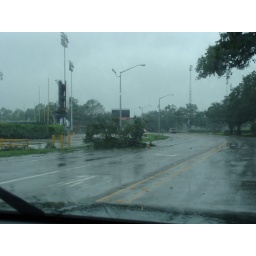
Trees and tree limbs in the road the afternoon of Gustav.